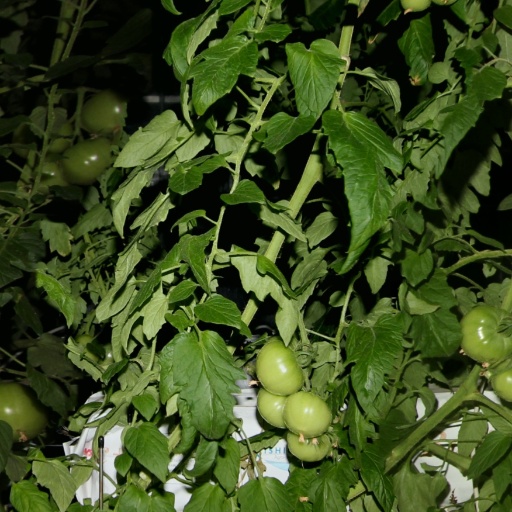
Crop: tomato